Justin Tuck

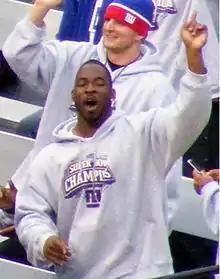
Justin Tuck at the Giants' Super Bowl XLII champions rally

In front of a record-setting American television audience, Tuck played well in Super Bowl XLII. According to Tuck, he and New England Patriots quarterback Tom Brady Brady exchanged playful trash talk, during especially physical plays. Due to the game's low score, opinions were heavily waged that Tuck was more deserving of the MVP award than quarterback Eli Manning.